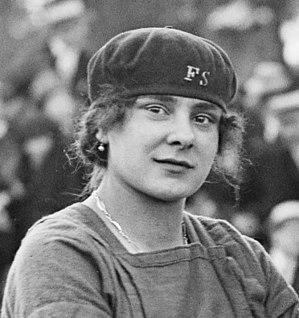
19 sept. 1920, kermesse de Chantilly
Lucie Marie Bréard, née le 12 septembre 1902 à Paris 15ᵉ et morte le 26 juin 1988 à Saumur, est une athlète française, spécialiste du demi-fond avant-guerre, licenciée au célèbre Fémina Sport.